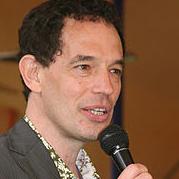
Age: 49